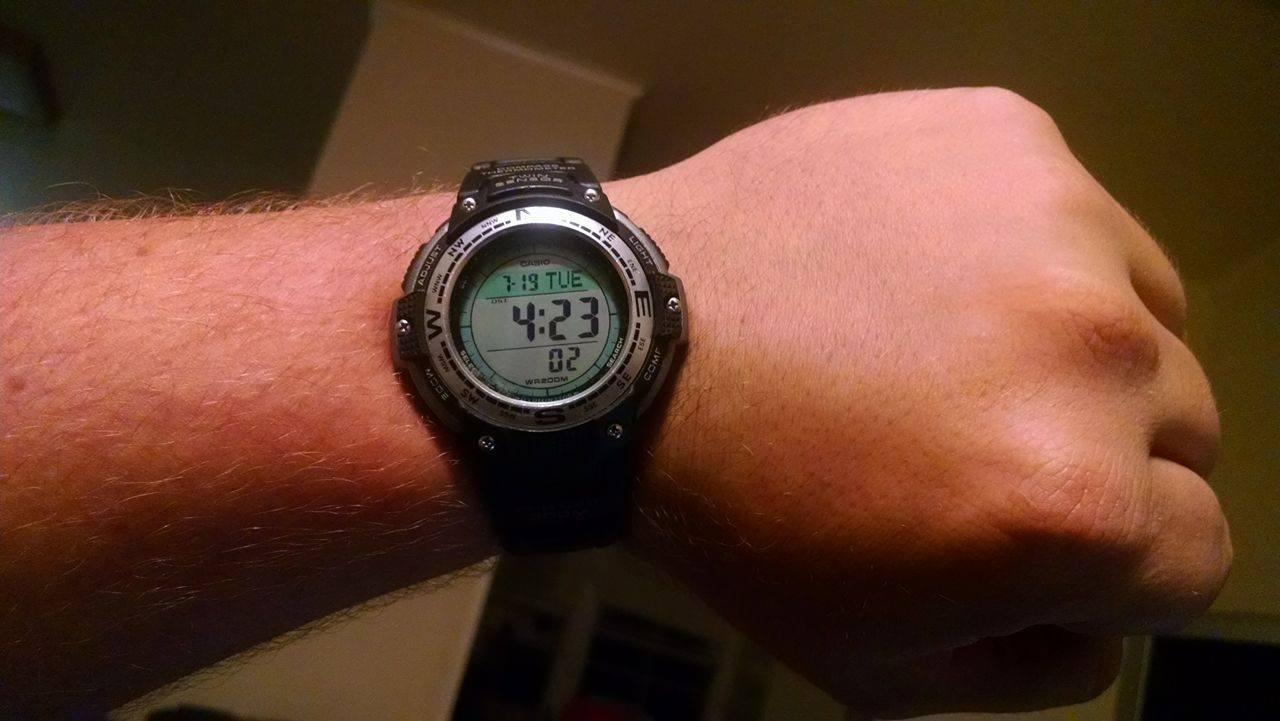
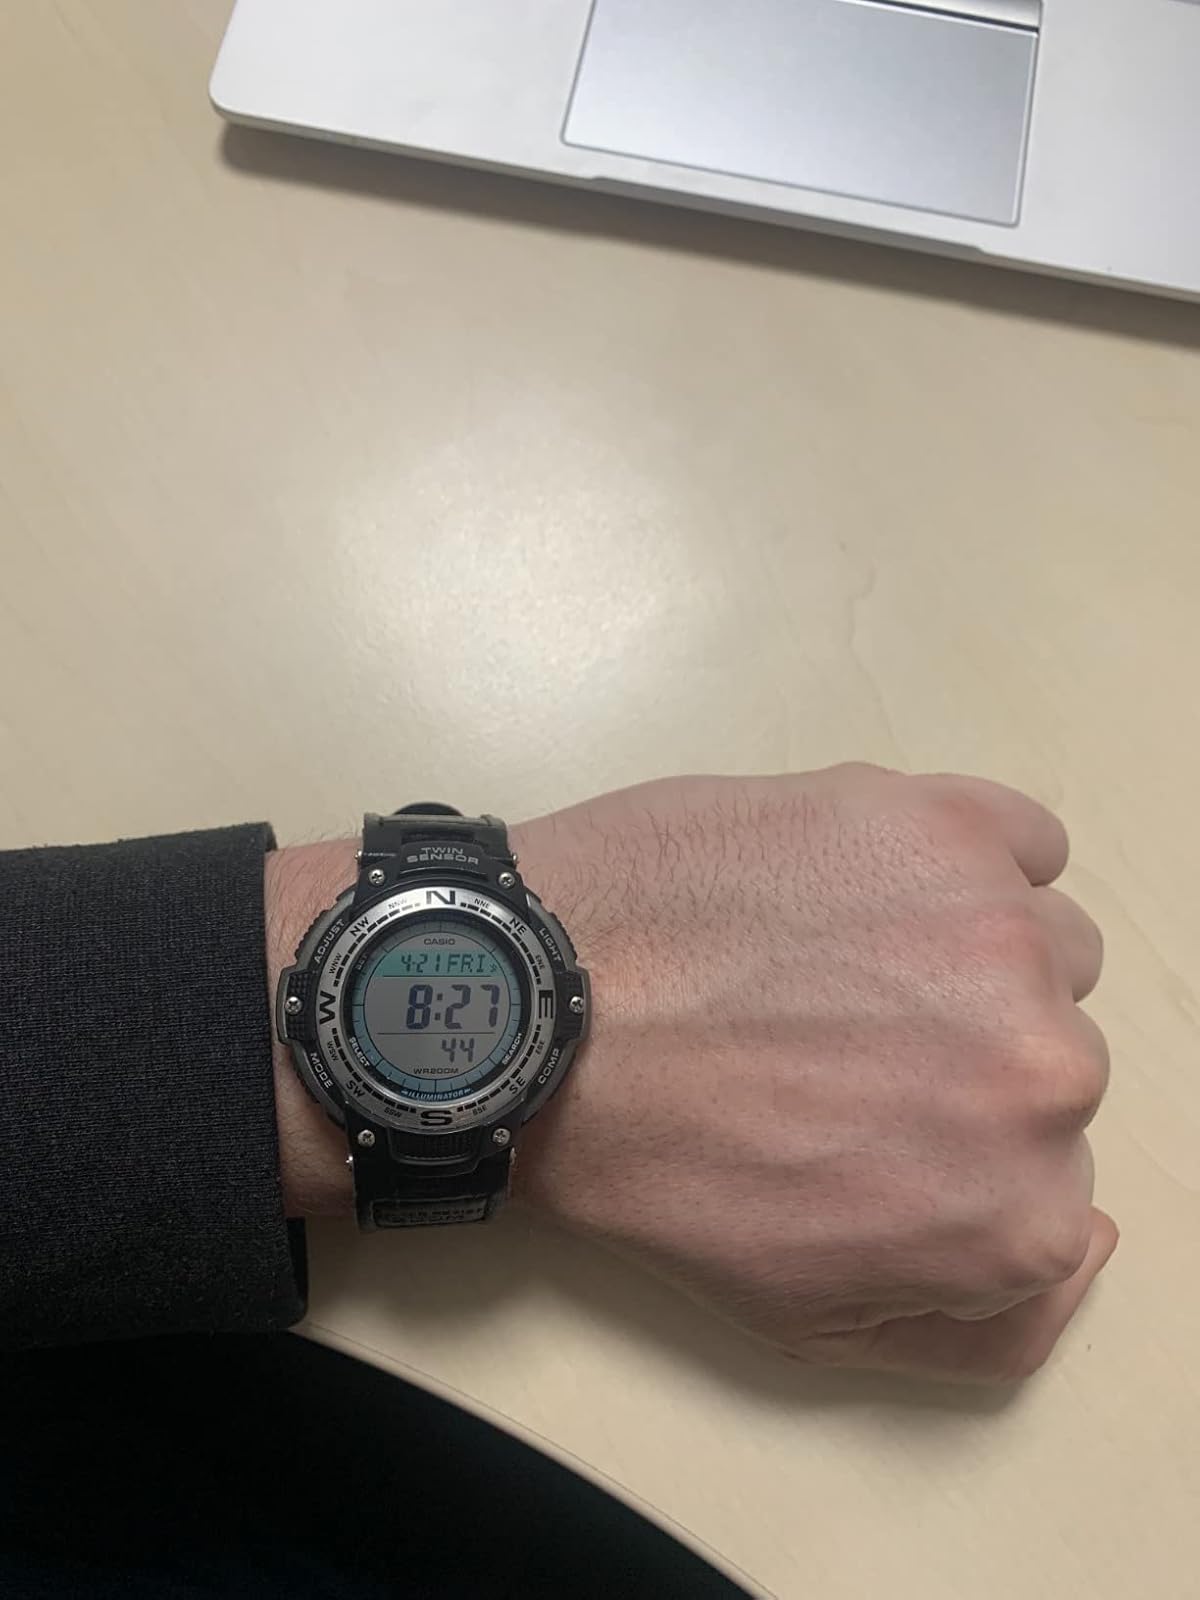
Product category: accessories_watch
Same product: yes